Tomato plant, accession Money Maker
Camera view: tilt-top (135 deg); turntable rotation: 90 degrees
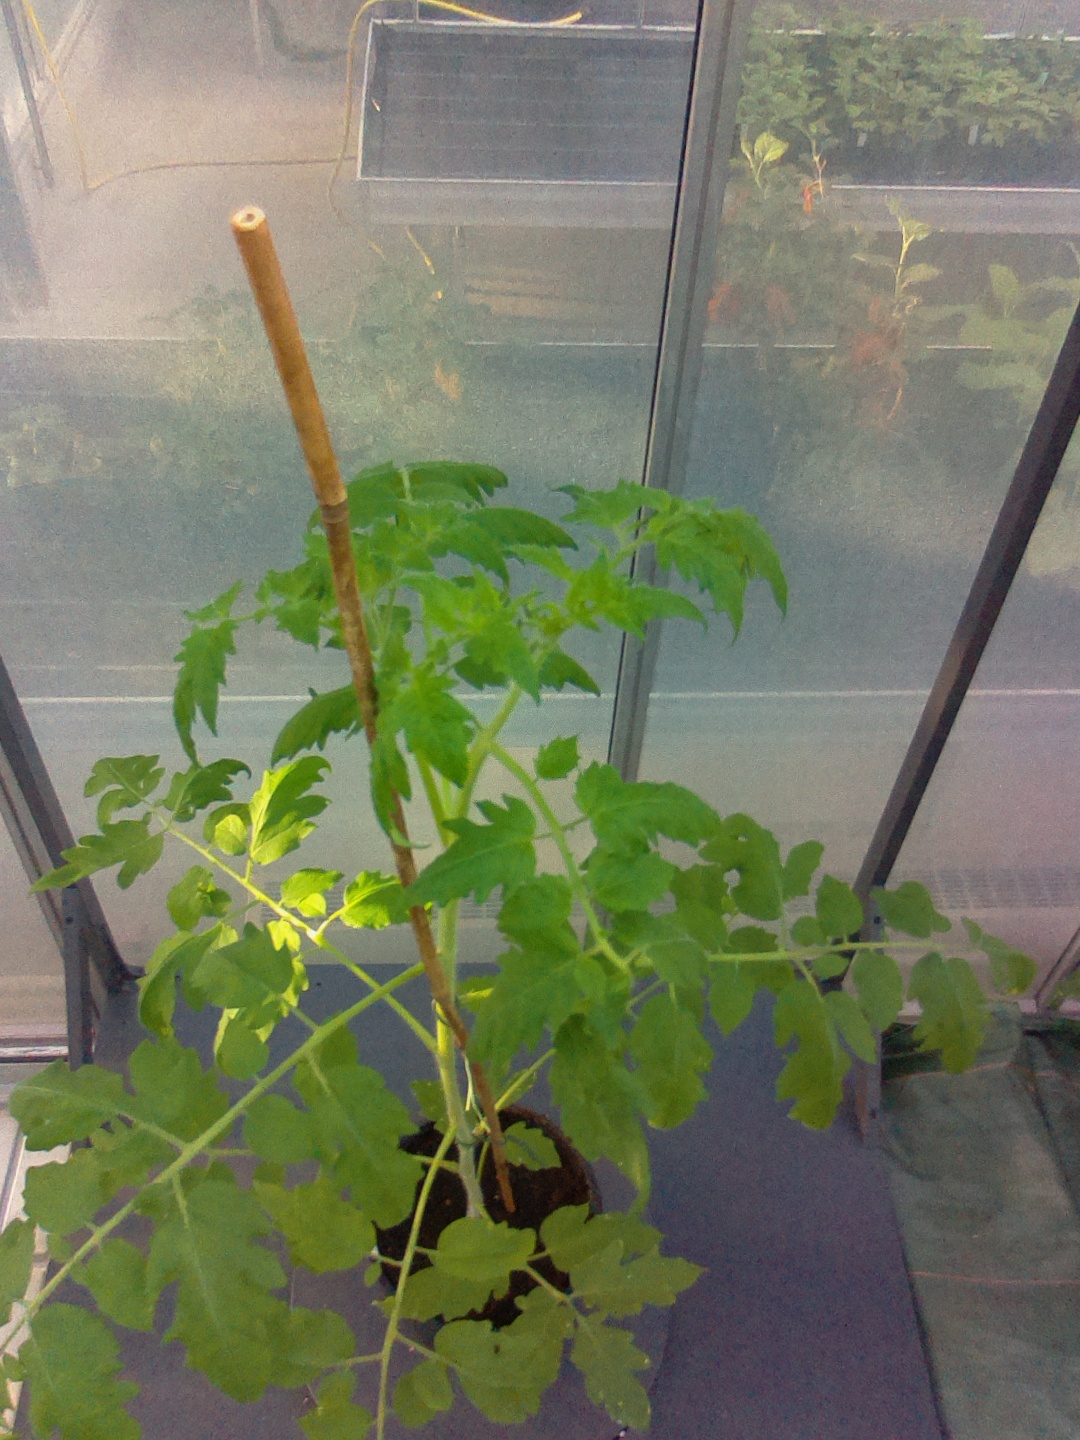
BBCH growth stage 22: 20%-30% Side shoots formed